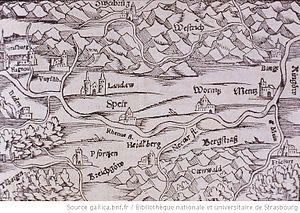
Carte représentant Strasbourg et l'Allemagne au milieu du XVIe siècle - coll. BNUS.
Martin Bucer, né le 11 novembre 1491 à Sélestat et mort le 28 février 1551 à Cambridge, est un théologien et un réformateur protestant alsacien. Il est à l'origine de la confirmation protestante.